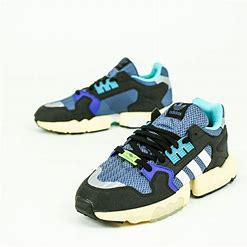
Brand: Adidas
Model: ZX Torsion